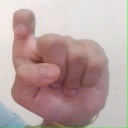
अक्षर: इ